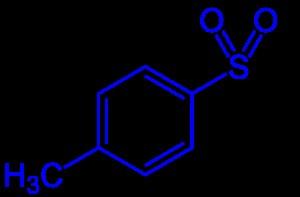
Un groupe tosyle de formule semi-développée CH₃C₆H₄SO₂ est composé de l'association d'un groupe toluène et d'un groupe sulfonyle en position para, c'est pourquoi on l'appelle aussi paratoluènesulfonyle. Ce groupe est dérivé du chlorure de tosyle, le chlorure de l'acide paratoluènesulfonique qui forme facilement des esters et des amides de cet acide. l'orientation para comme illustrée à droite est la plus courante et par convention tosyle fait systématiquement référence au paratoluènesulfonyl.